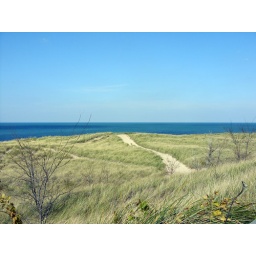
A view from atop the sand dunes at the public beach in New Buffalo, MI.